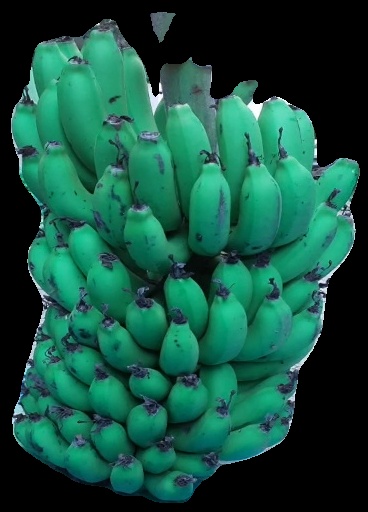
Variety: pachbale
Grade: grade2